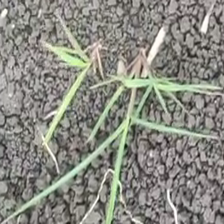
Weed species: Digitaria_SP_(Digitaria Sanguinalis )